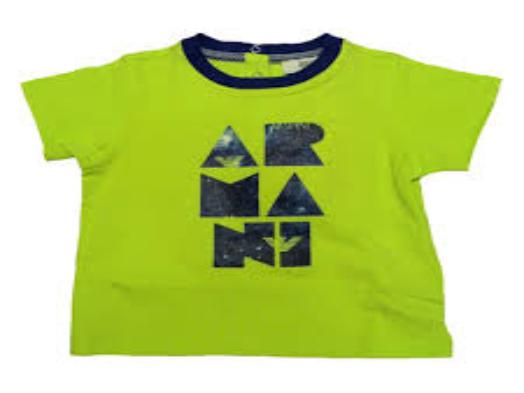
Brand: Armani Junior
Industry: Clothes